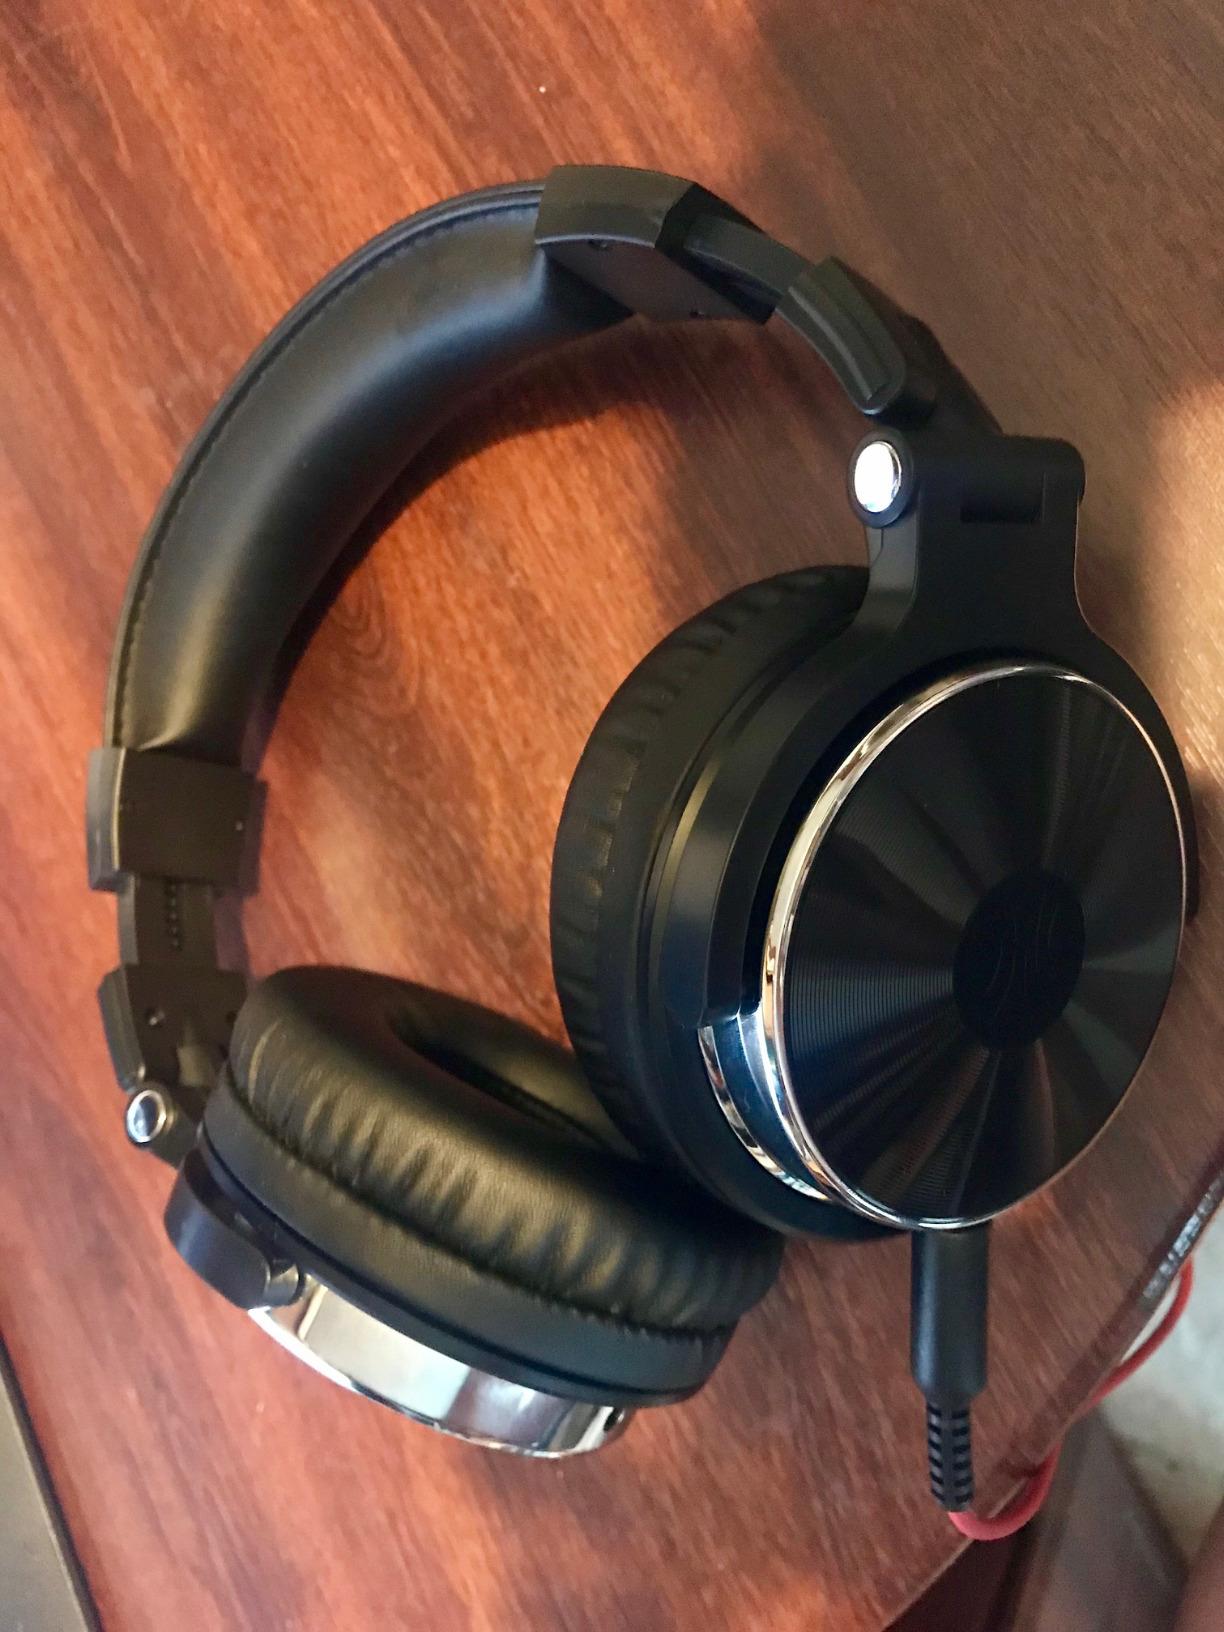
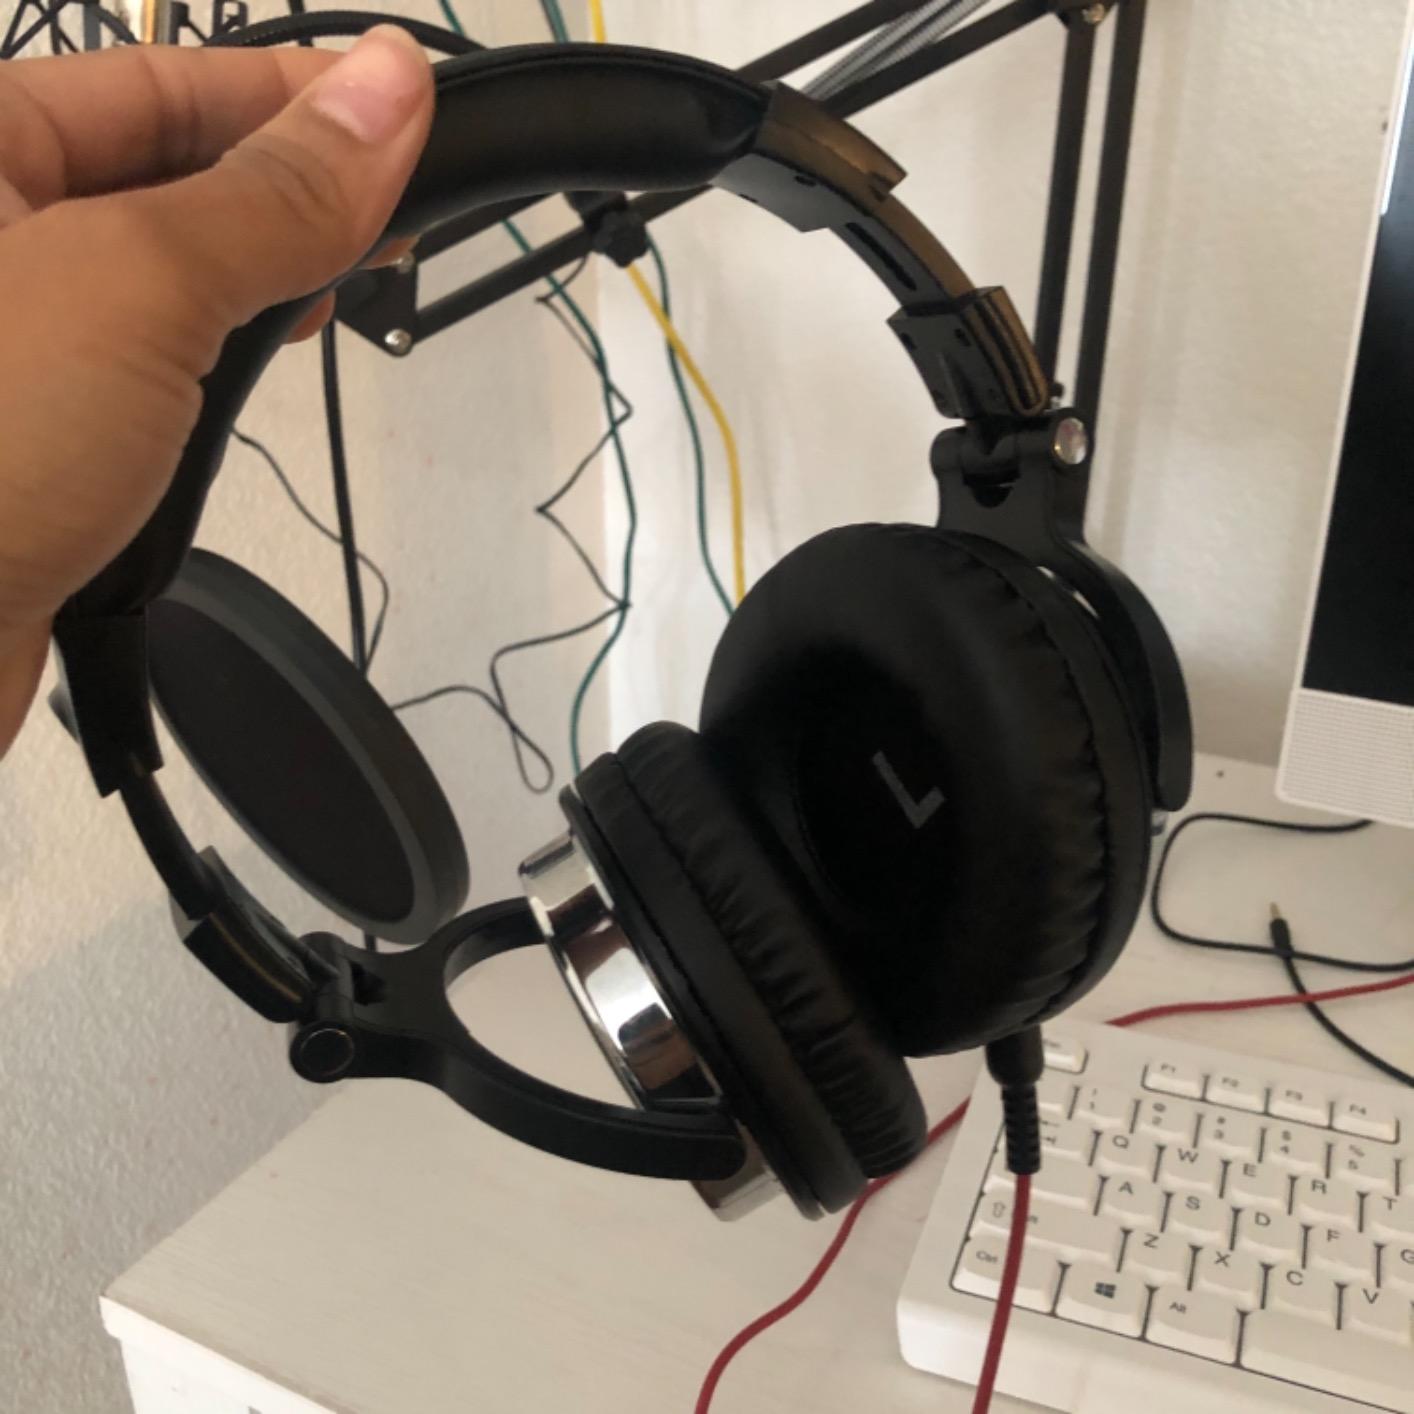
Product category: headphones
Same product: yes